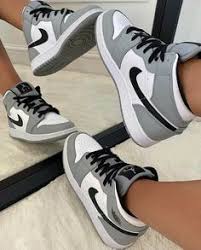
Label: Sneaker